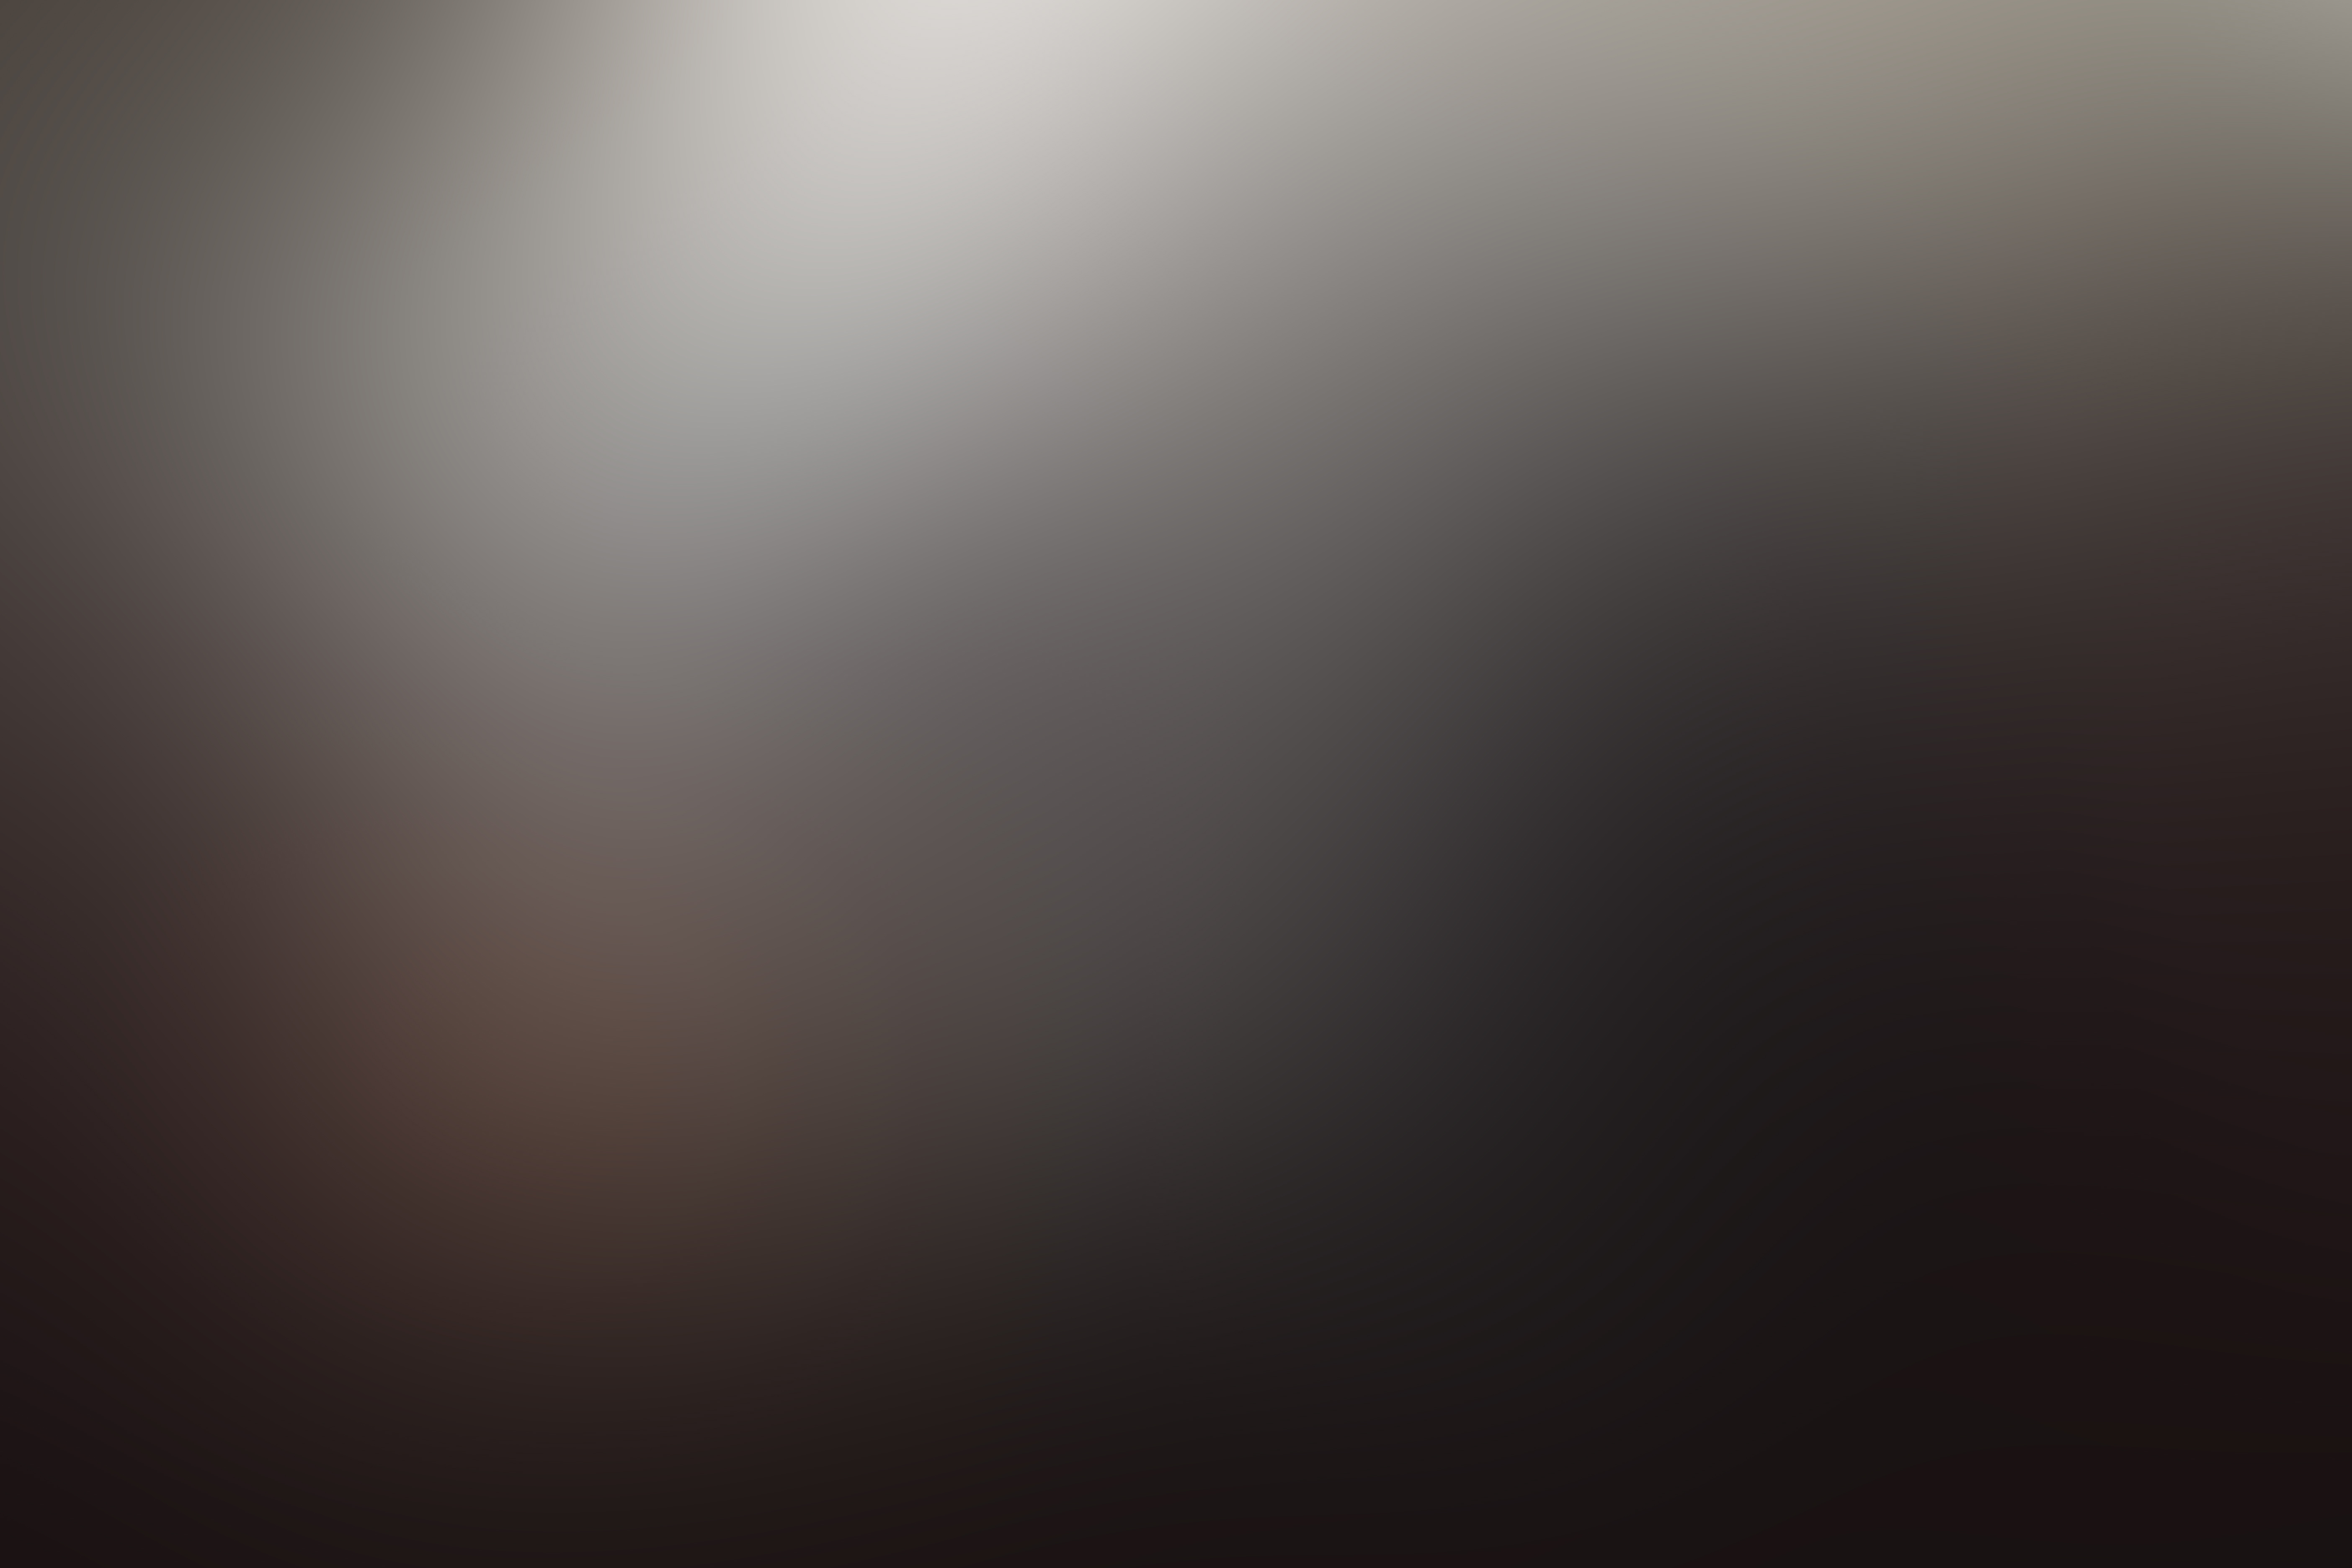
light, blur, fog, sunlight, texture, atmosphere, dark, weather, brown, darkness, black, blurred, circle, lens flare, gradient, shape, screenshot, atmospheric phenomenon, computer wallpaper